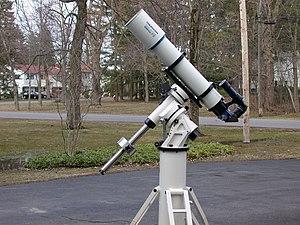
Une monture équatoriale est un dispositif comportant un axe de rotation parallèle à l'axe de rotation terrestre. Elle permet de suivre facilement un astre lors de son parcours dans la voûte céleste.